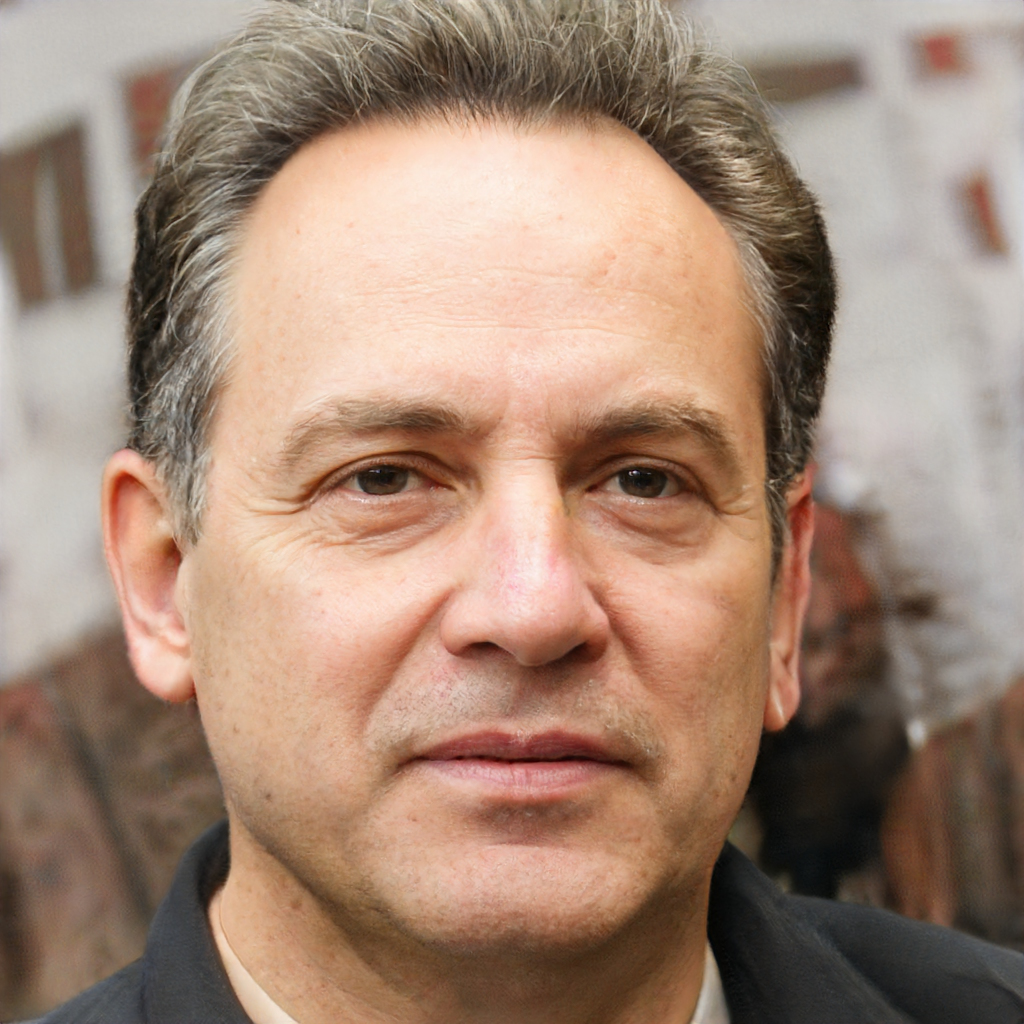
Gender: Male